Playboy Bunny

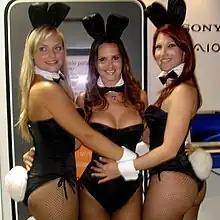
Playboy Bunny waitresses (Thaíz Schmitt, Márcia Spézia and Ana Lúcia Fernandes) at Campus Party, Brazil, 2009

The original Playboy Bunny costume was designed by the mother of Ilse Taurins, who was a Latvian émigrée. At the time, Taurins was dating one of the Playboy Club co-founders, Victor Lownes III.